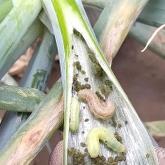
Crop: Onion
Condition: caterpillar-p